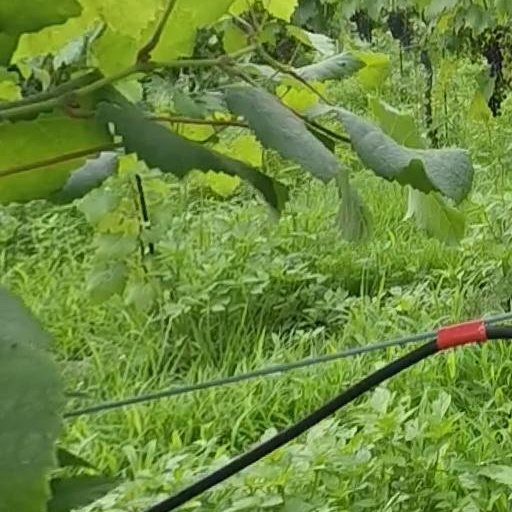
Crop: grape